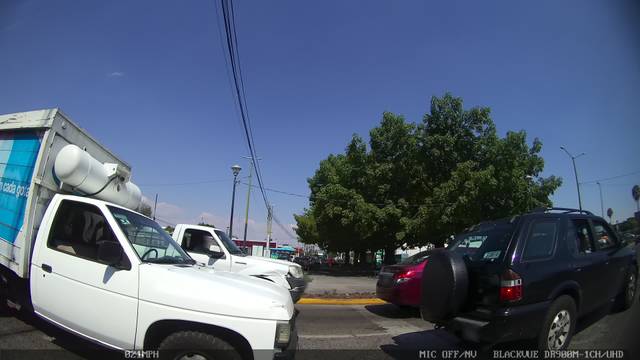
Region: Mexico
Coordinates: 20.658, -103.352